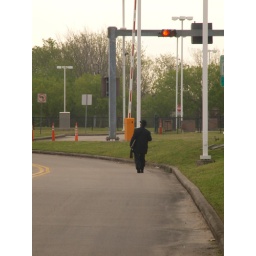
Houston Texas Guy in black suit walking to the bus stop early in the morning 2010 businessman hat